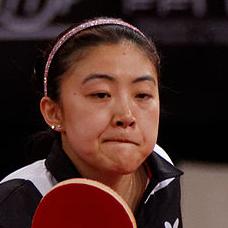
Age: 23